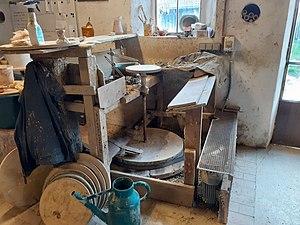
Un des trois tours de potiers de la fabrique. Actionné par la roue inférieure (""volant""), ils sont électrifiés depuis 1960, auparavant ils étaient actionnés par les pieds du tourneur."
La Poterie de Cliousclat est située dans le village de Cliousclat en Drôme Provençale. L'ensemble du site est inscrit "monument historique" depuis le 18 novembre 1997.